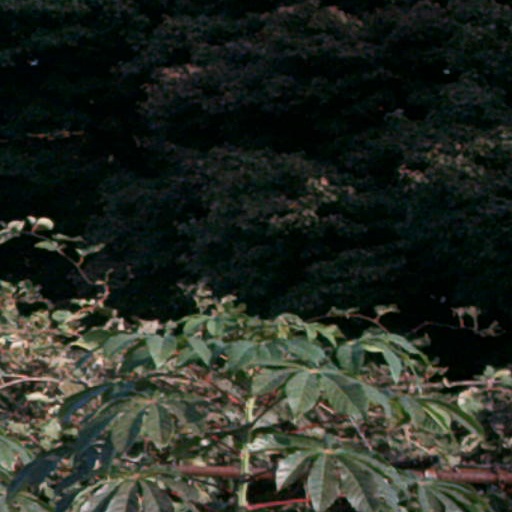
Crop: cassava